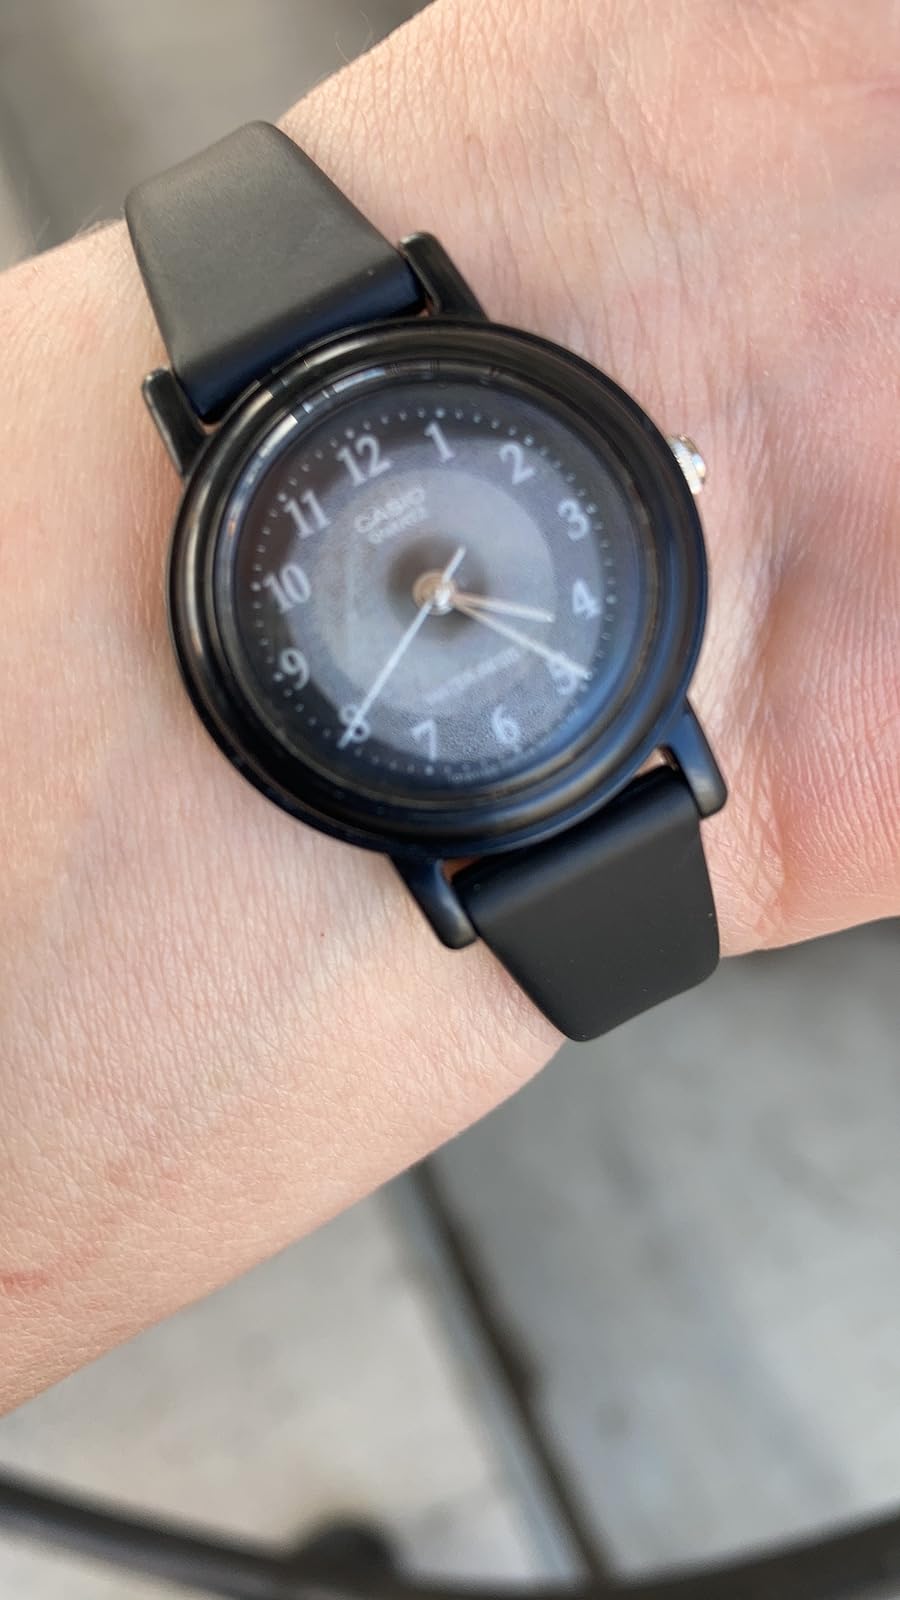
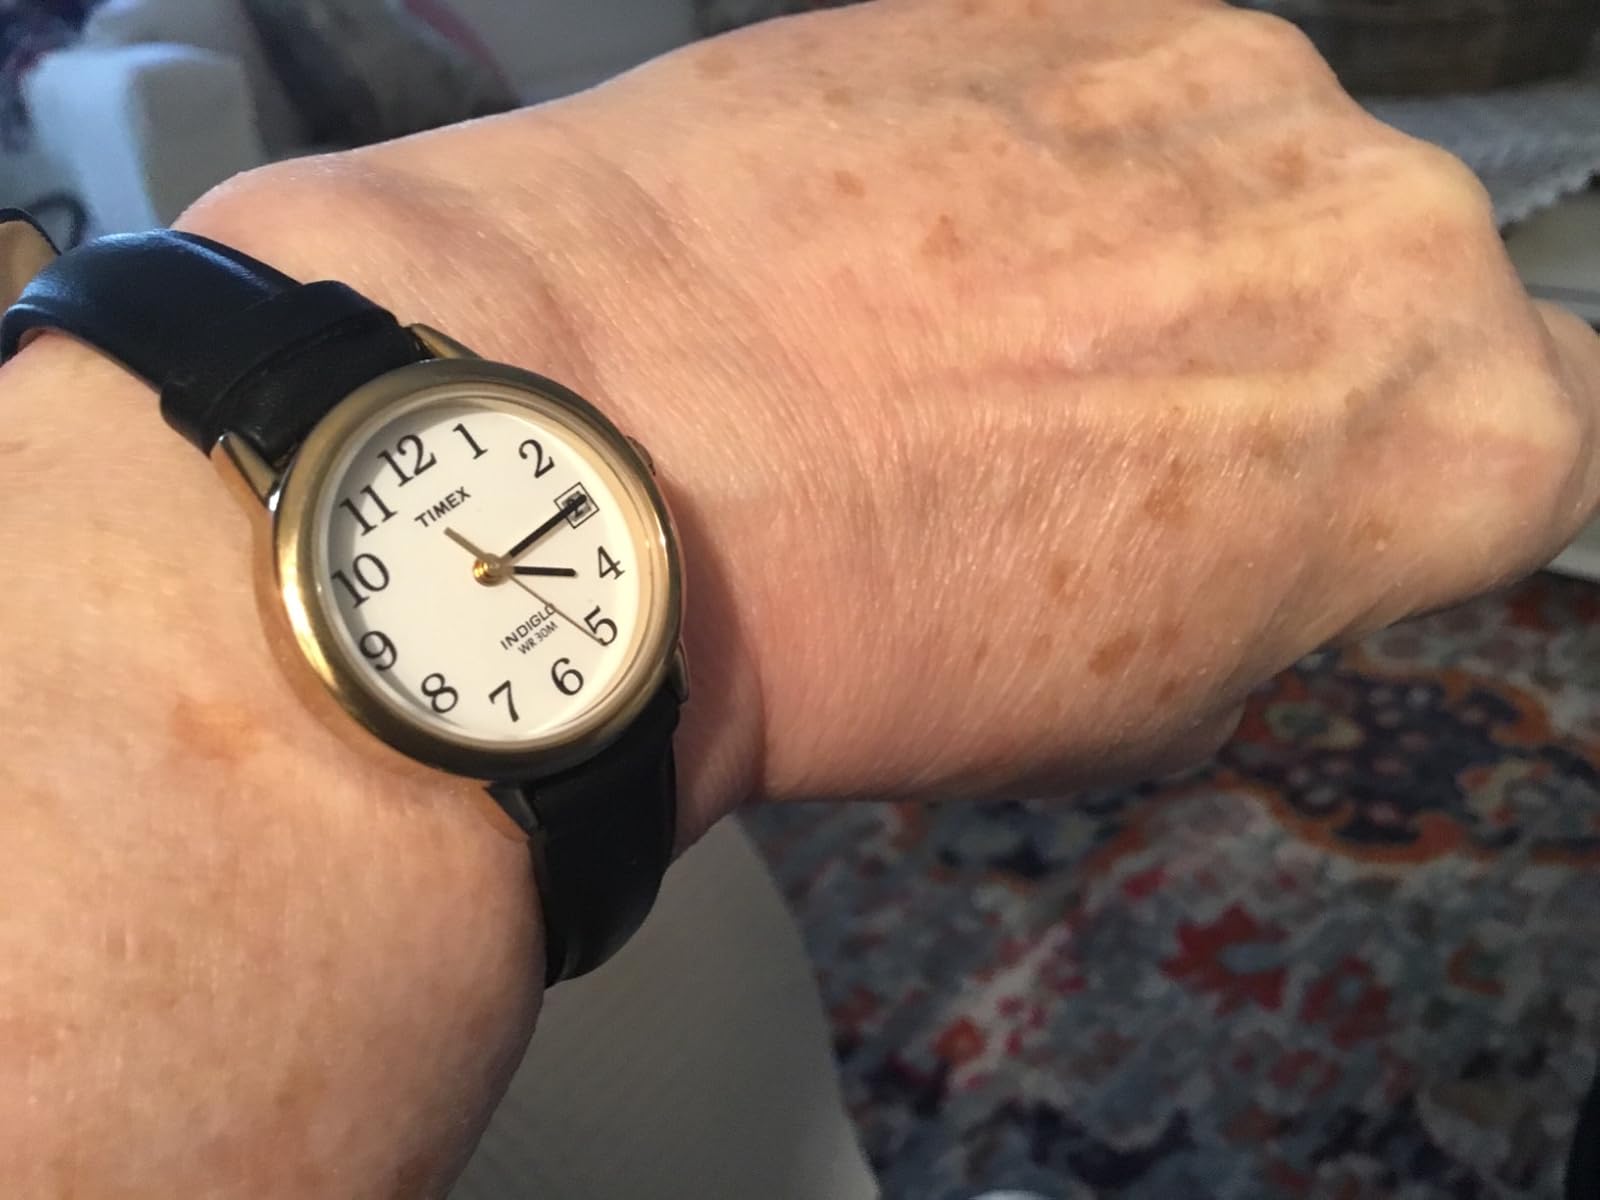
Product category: accessories_watch
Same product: no